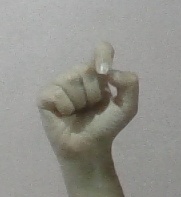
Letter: fa